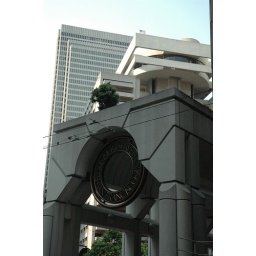
Federal Reserve Bank, Financial District, San Francisco, California, with hotel and office building in background, USA